2012–2013 Slovenian protests

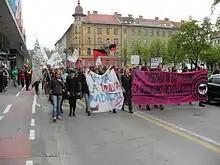
Anticapitalist banners at fifth "All-Slovene Uprising" in April 2013

The 2012–2013 Slovenian protests were a series of anti-establishment and anti-government protests. Protesters expressed disapproval with the country's ruling political elite, including Maribor mayor Franc Kangler, prime minister Janez Janša, and parliamentary opposition leader Zoran Janković (all of whom stood accused of corruption by Commission for the Prevention of Corruption).